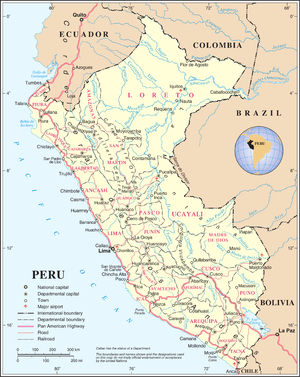
Cet article donne la liste des villes du Pérou de plus de 20 000 habitants.